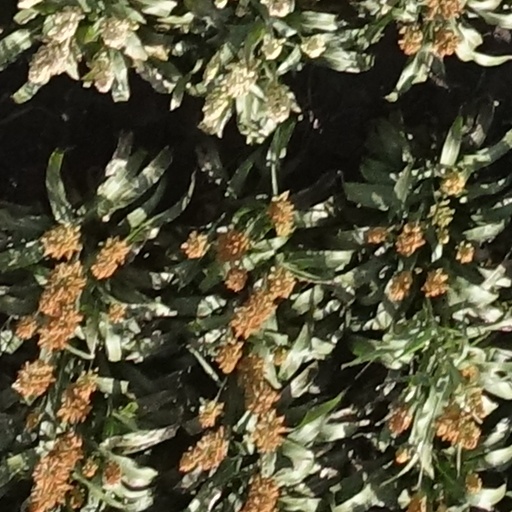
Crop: sorghum